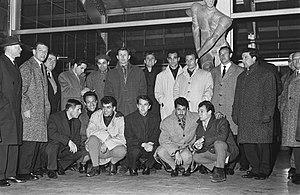
Le Stade de Reims est un club de football français, fondé le 18 juin 1931 à Reims, dans le département de la Marne.